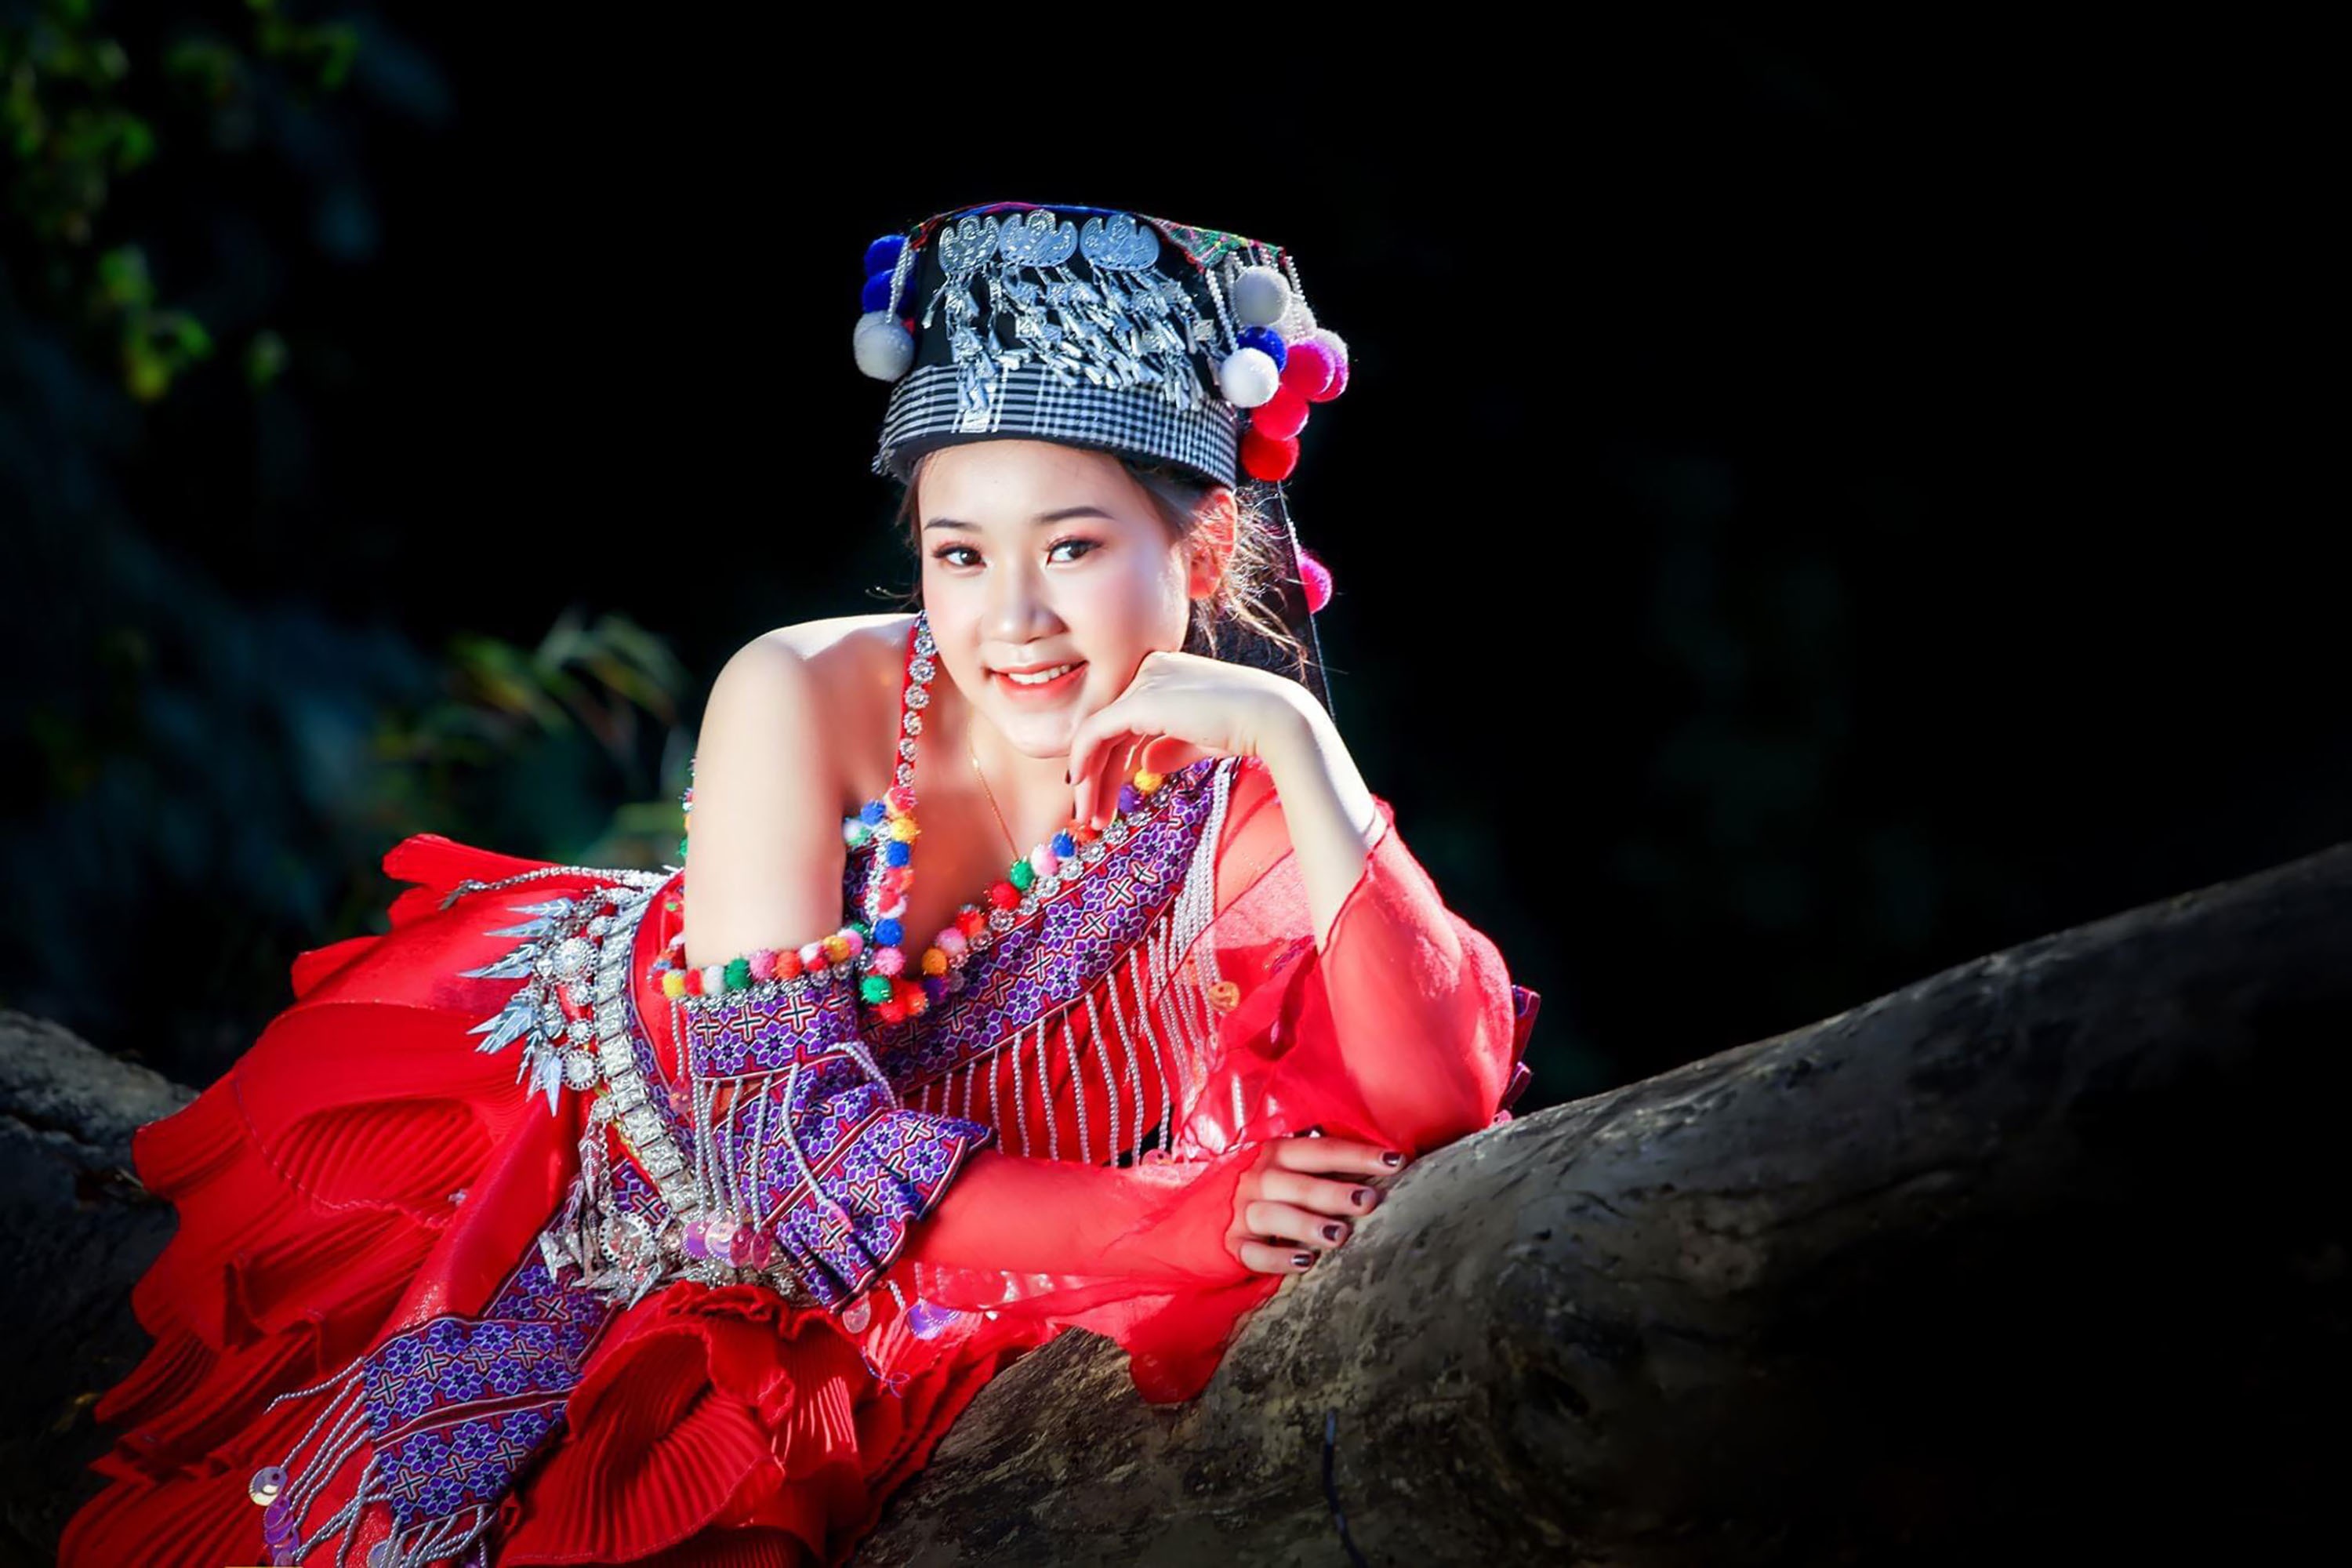
beauty, woman, hairstyle, smile, flash photography, dress, happy, black hair, fashion design, entertainment, jewellery, formal wear, performing arts, makeover, event, headpiece, tradition, magenta, fun, dancer, gown, performance art, sitting, fashion accessory, costume, costume design, portrait photography, performance, portrait, public event, necklace, leisure, photo shoot, darkness, drama, hair accessory